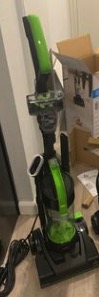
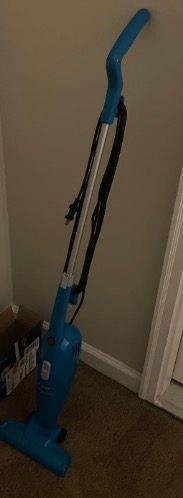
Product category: items_vacuum
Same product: no